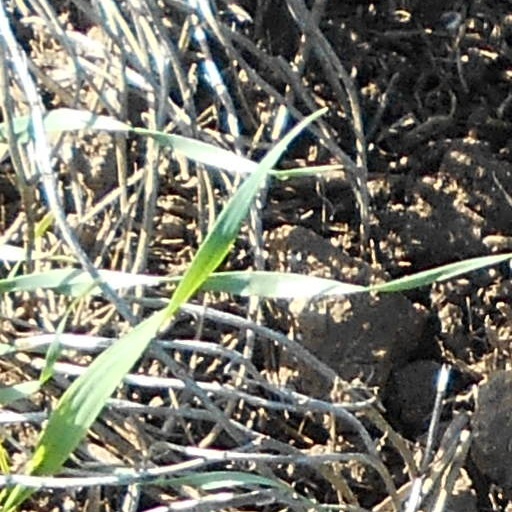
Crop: wheat